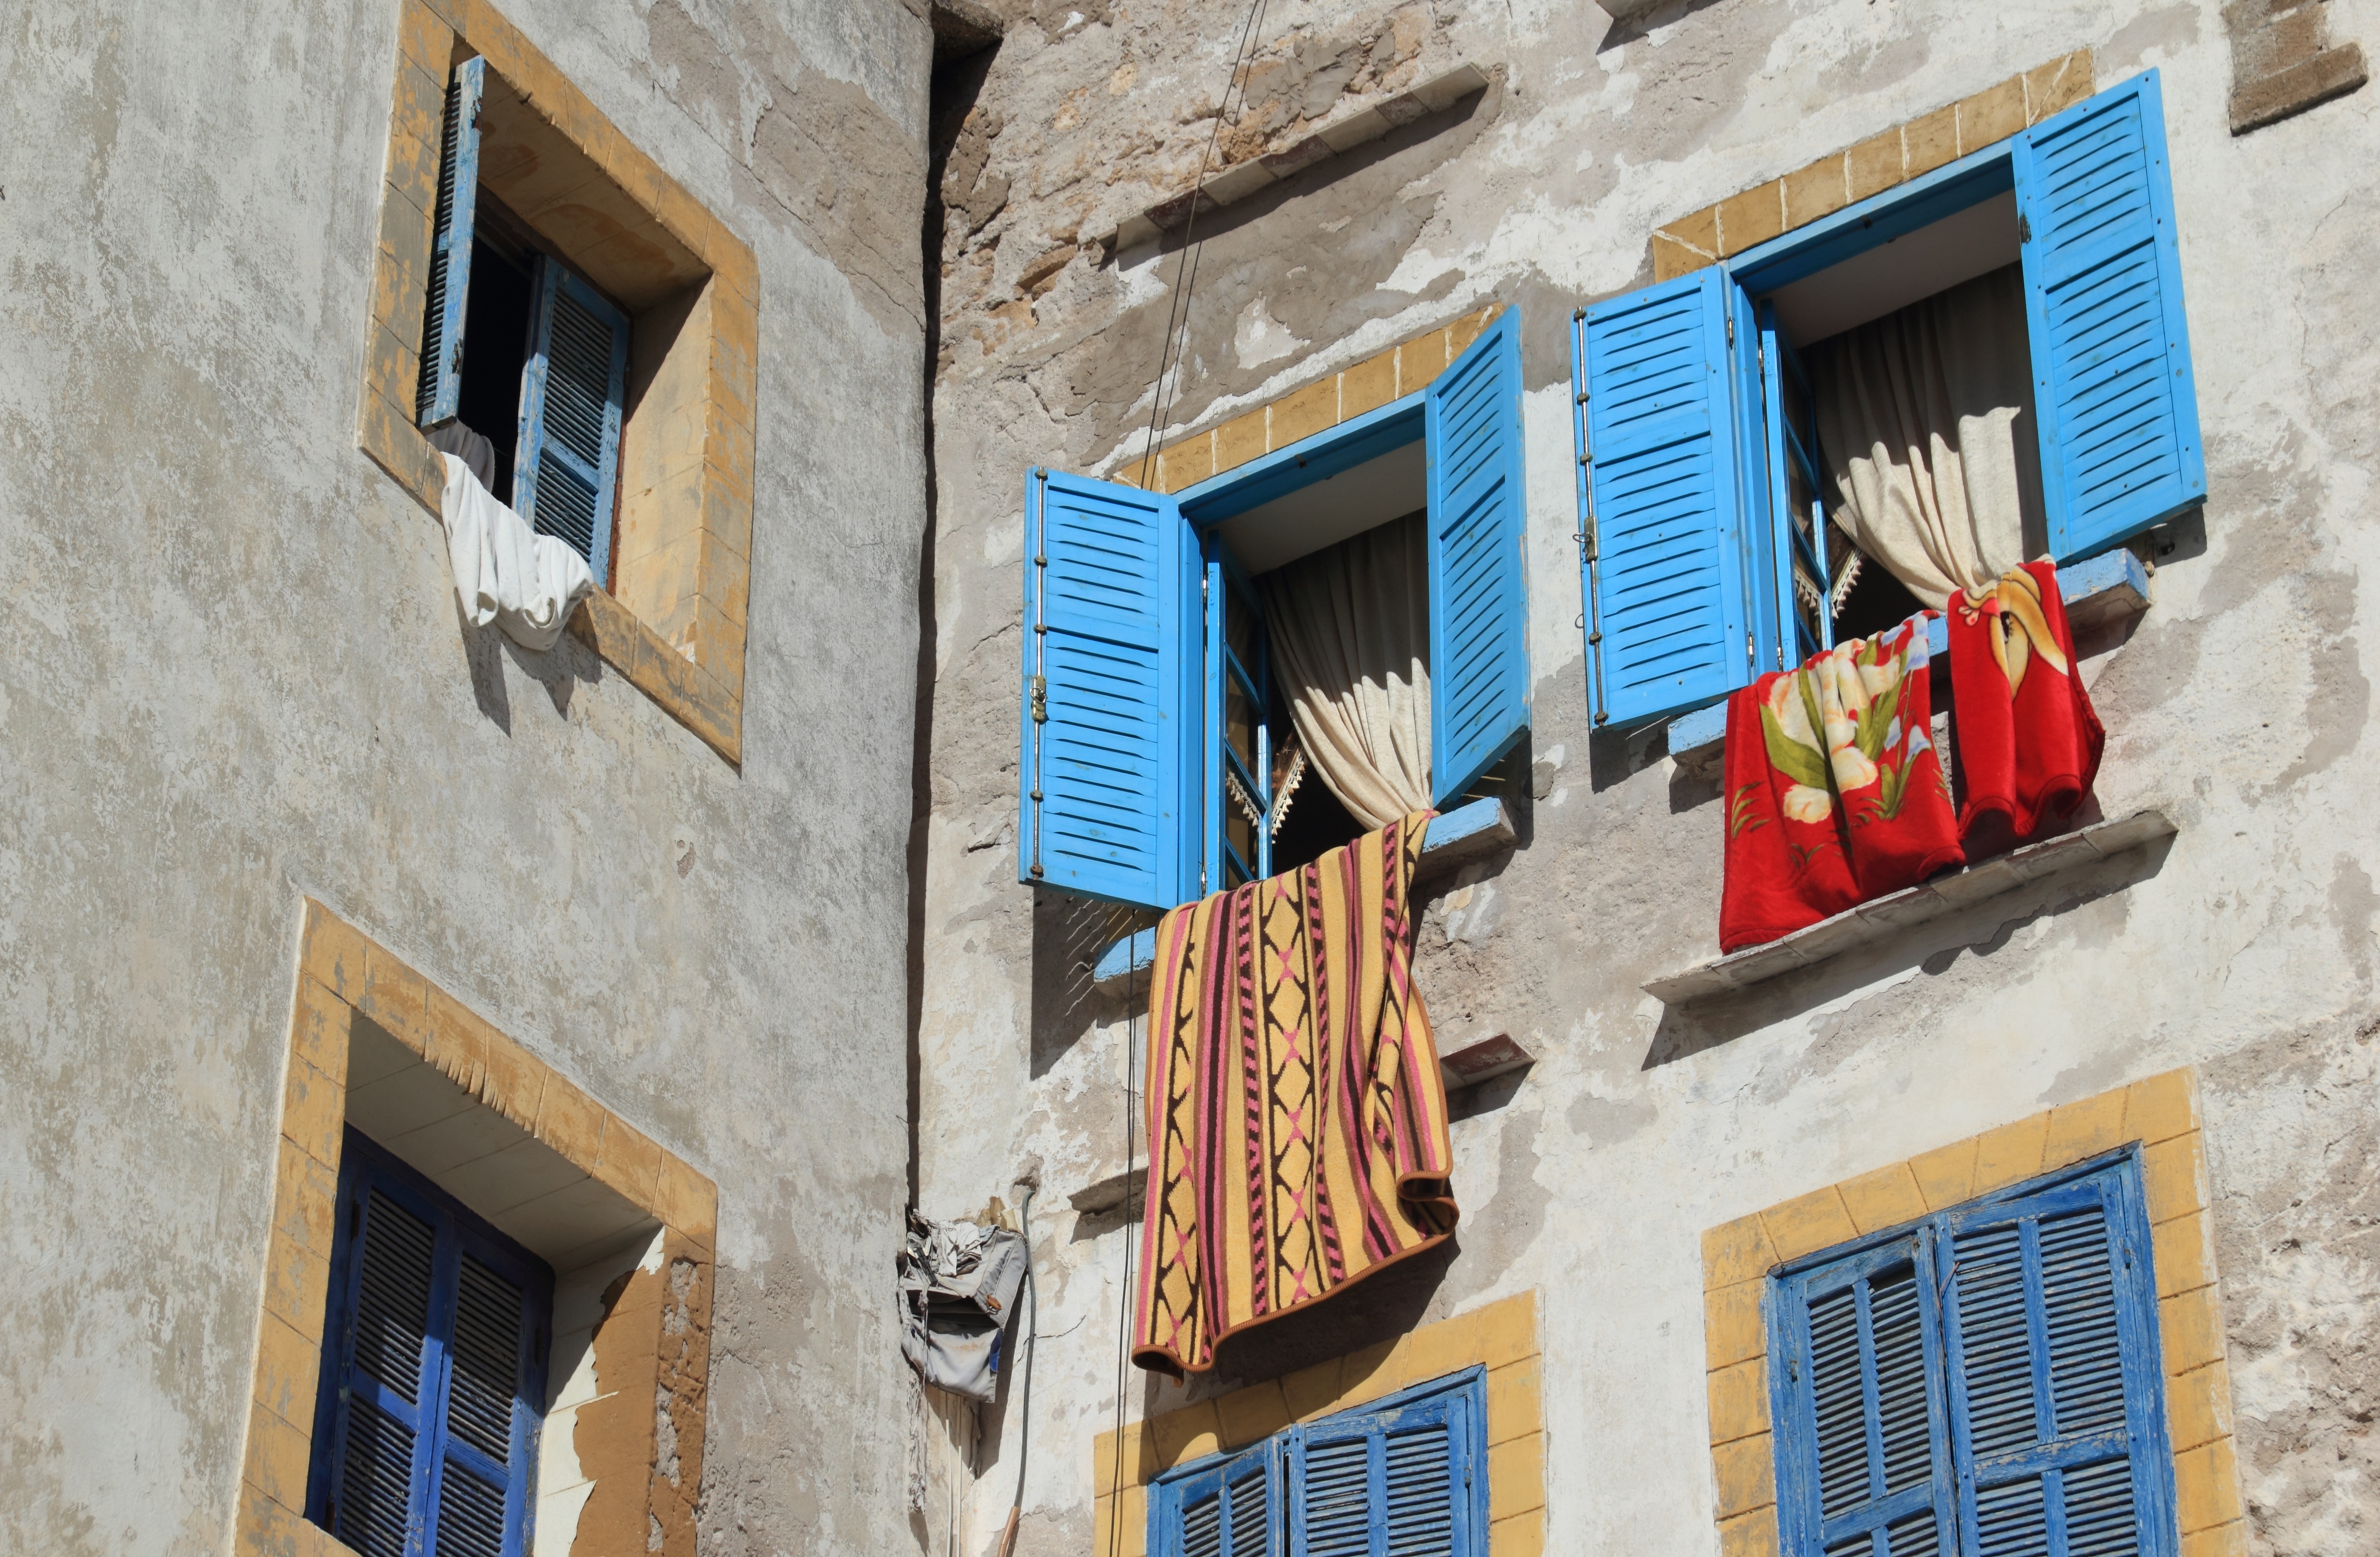
architecture, wood, road, street, house, window, town, building, alley, home, wall, village, balcony, cottage, color, africa, facade, blue, laundry, windows, morocco, neighbourhood, essaouira